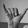
ASL letter: Y